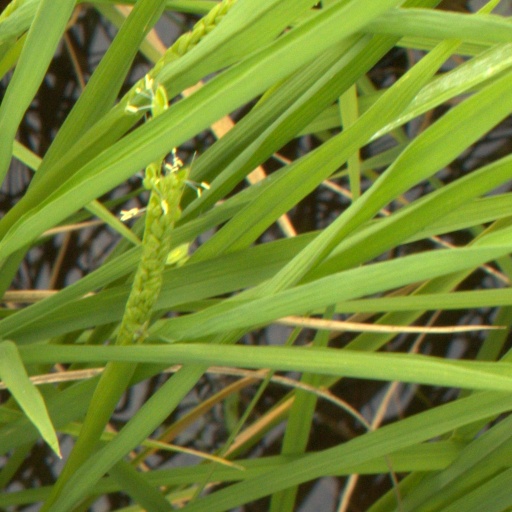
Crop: rice